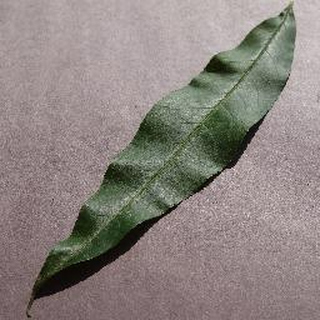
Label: healthy_peach